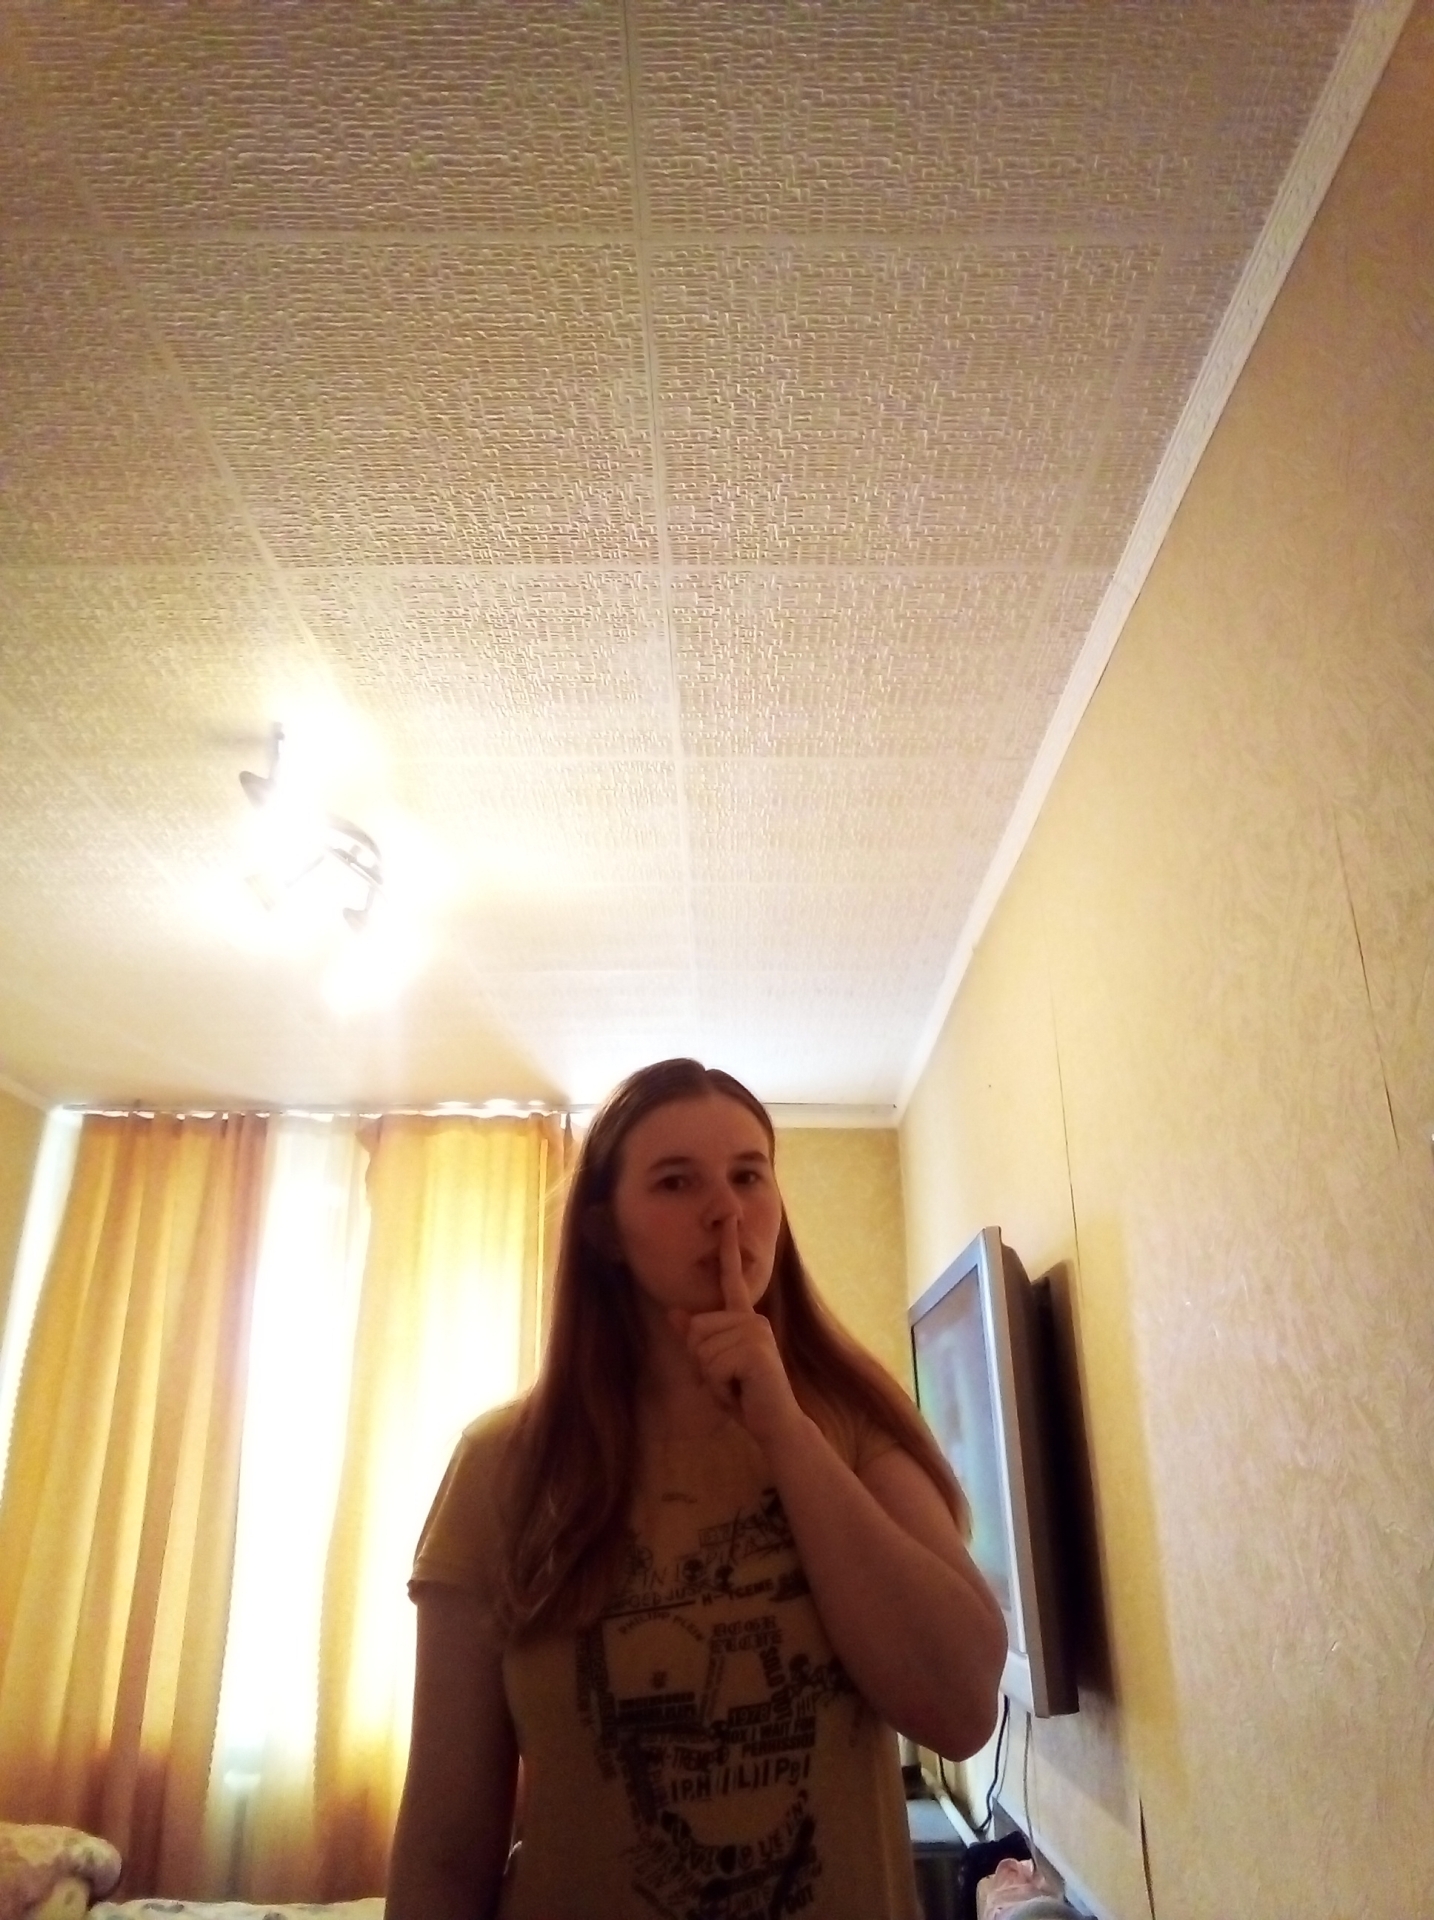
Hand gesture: mute